St German's Church

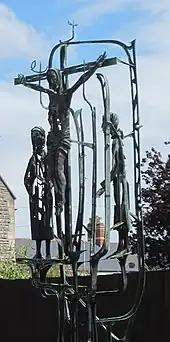
"Crucifixion with Mary and John" by Frank Roper, outside the west doors of the church

The new church was designed by architect George Frederick Bodley, part of architectural partnership Bodley & Garner. It was built between 1881 and 1884. Newman describes the church as "tall, spacious and elegant" and of "widespread influence locally". Among other features of note, high on the south wall of the chancel of St. German's is a particularly finely carved and painted organ case – recently painstakingly restored to its former glory – which was given to the new church by the Rev. Francis Edward Nugee, who spent most of the 1880s as a young curate in the parish of Roath under the Rev. Charles Smythies, who was vicar of Roath until 1883; Smythies went on to become Bishop of British Central Africa (later renamed Nyasaland, now Malawi) and Nugee later married his half-sister, Edith Alston.